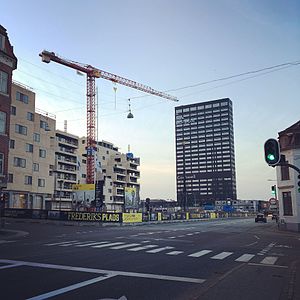
Aarhus / Arkitektur og byplanlægning
Kommende "Frederiks Plads" med bygninger op til 83 meter og 19 etager. City Tower ses i baggrunden.
Det kommende Frederiks Plads med Aarhus City Tower i baggrunden.
Aarhus eller Århus er Danmarks næststørste og Jyllands største byområde med 280.534 indbyggere. I Aarhus Kommune bor der 349.983 indbyggere. I den større byzone regner Eurostat med et befolkningstal på 845.971.